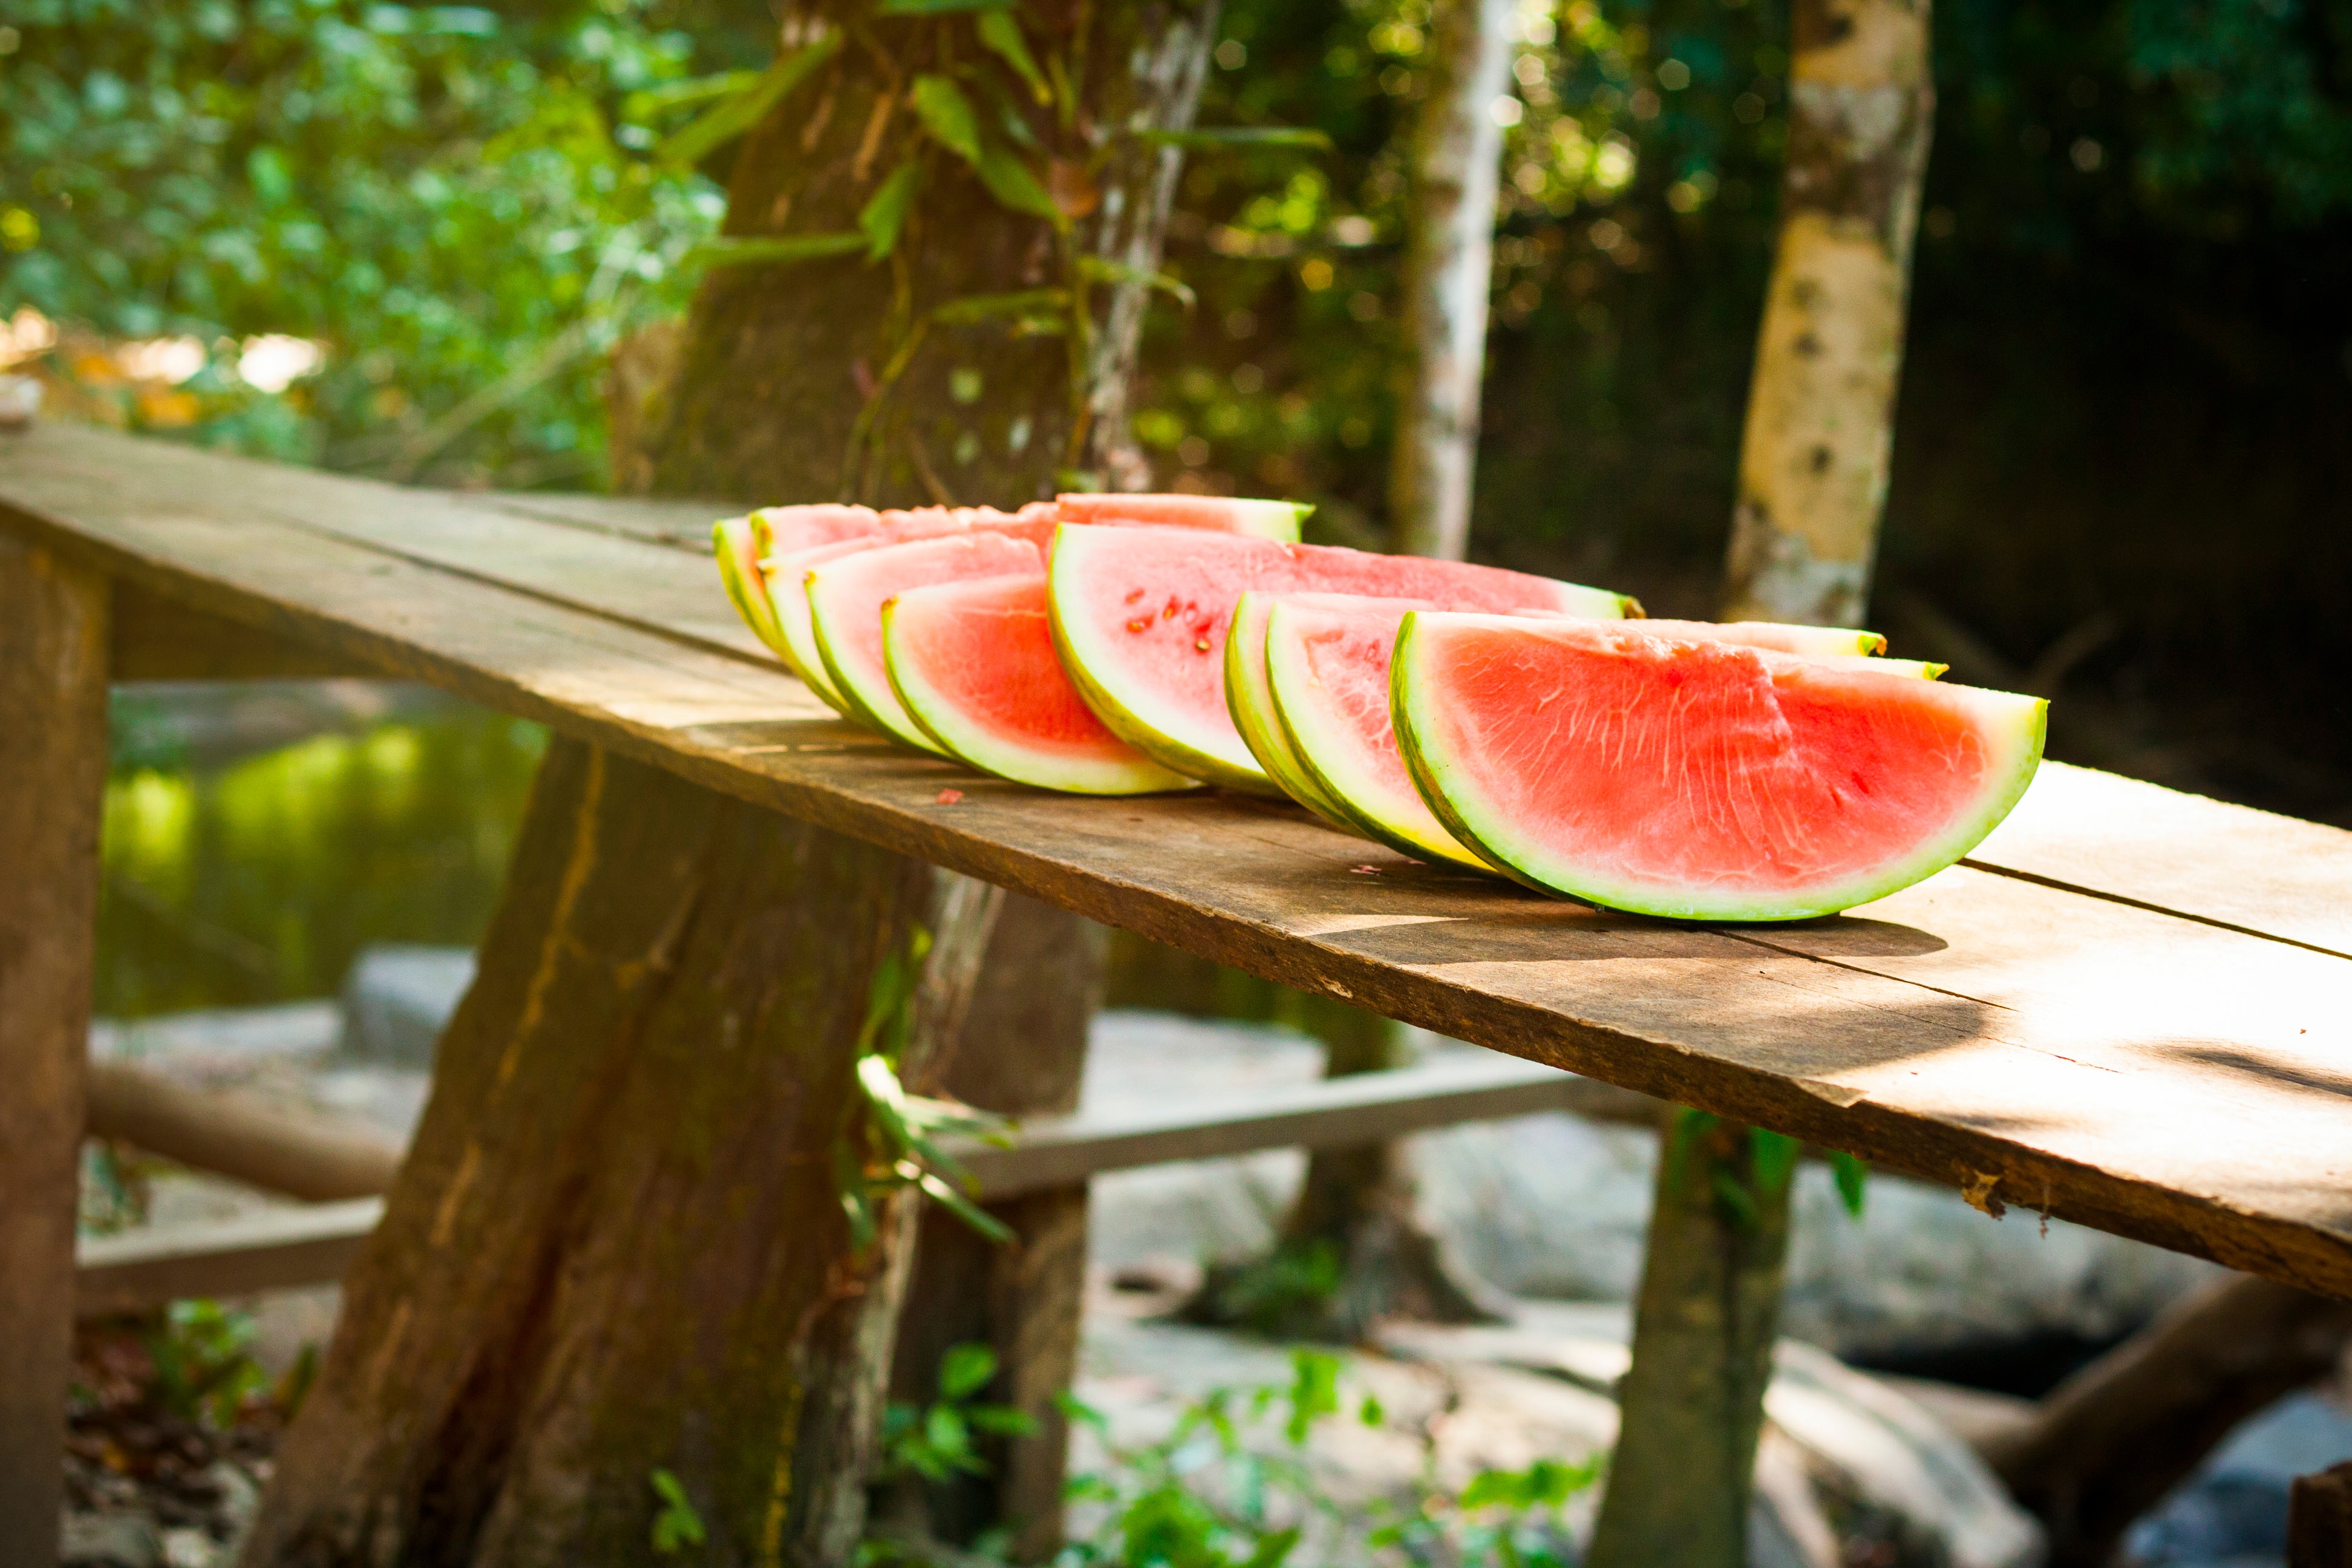
tree, plant, fruit, leaf, flower, food, green, produce, autumn, botany, watermelon, flora, season, melon, flowering plant, land plant, cucumber gourd and melon family